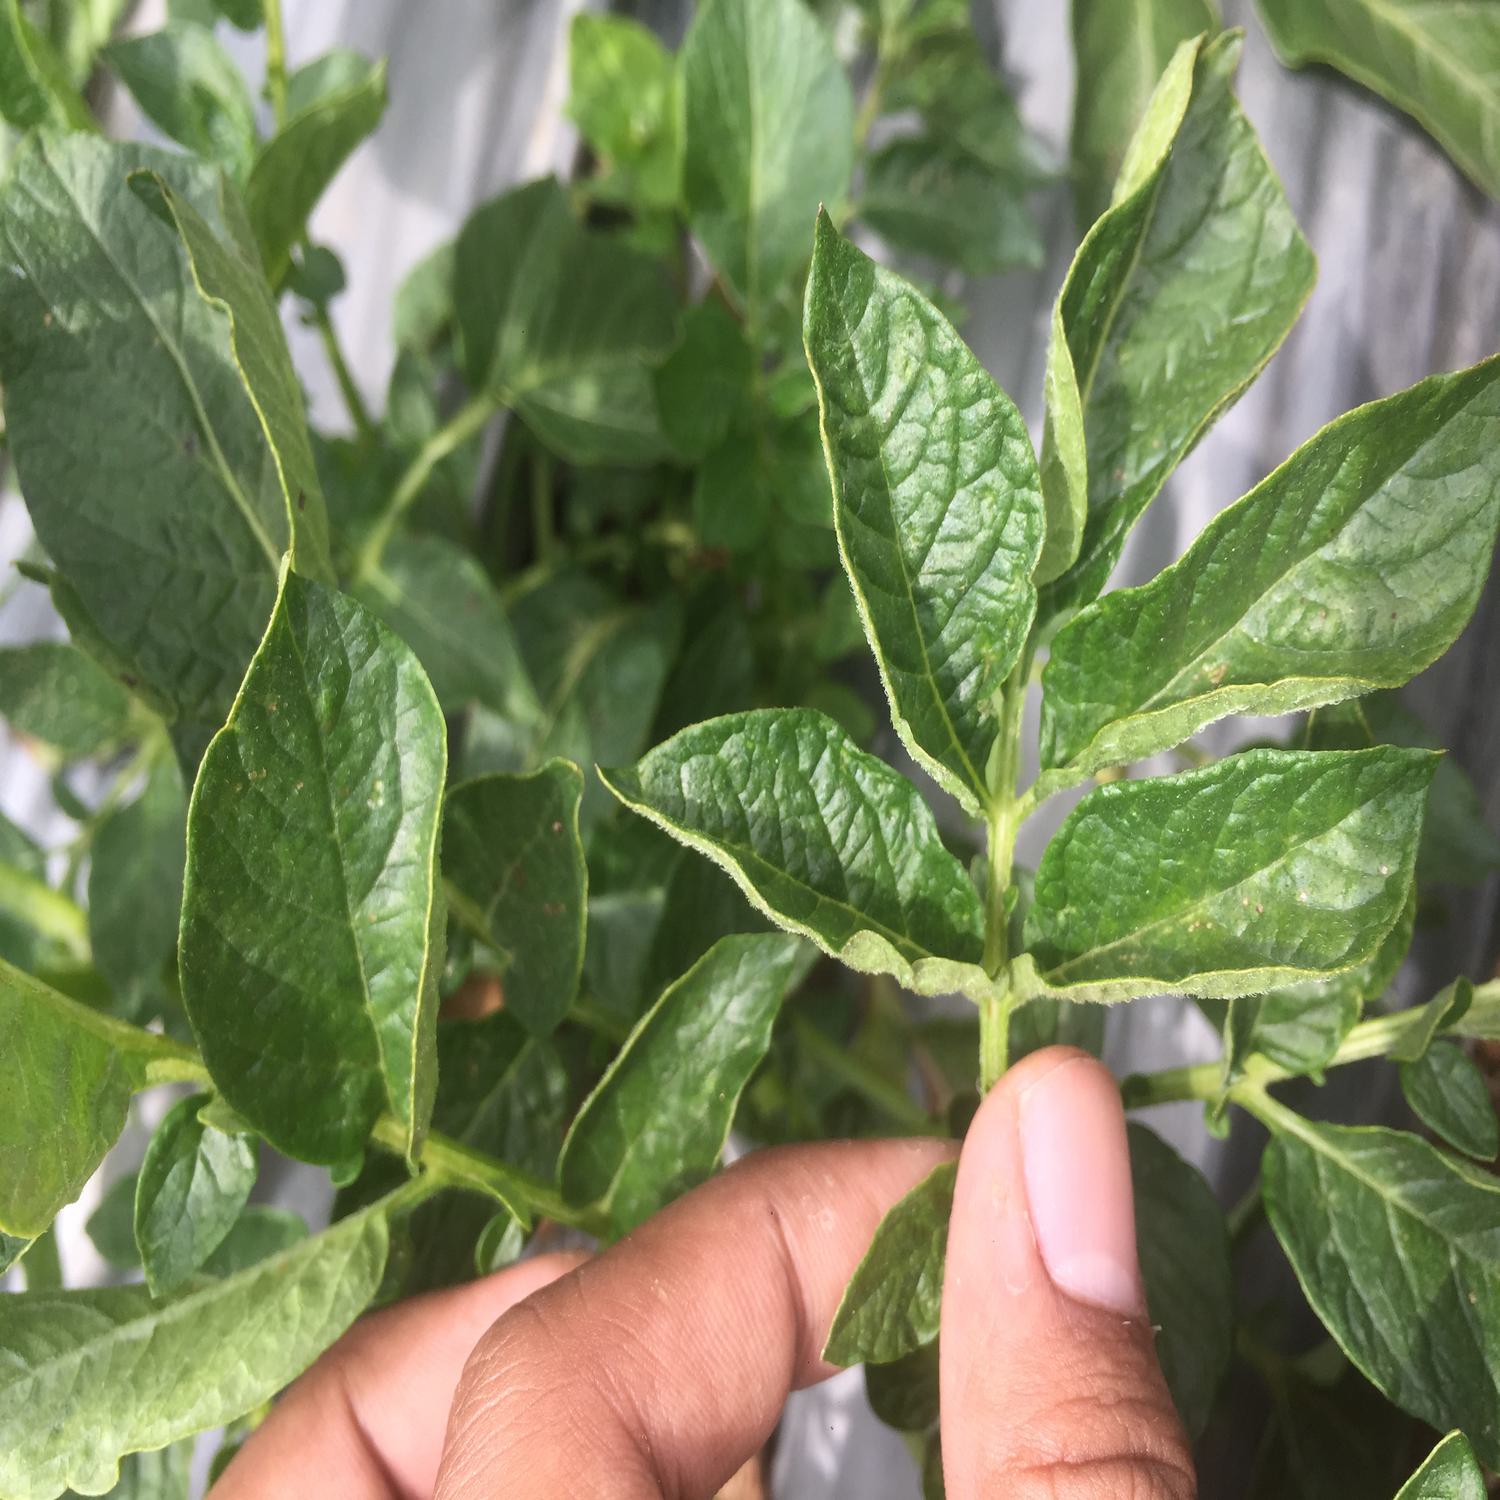
Etiqueta: Virus